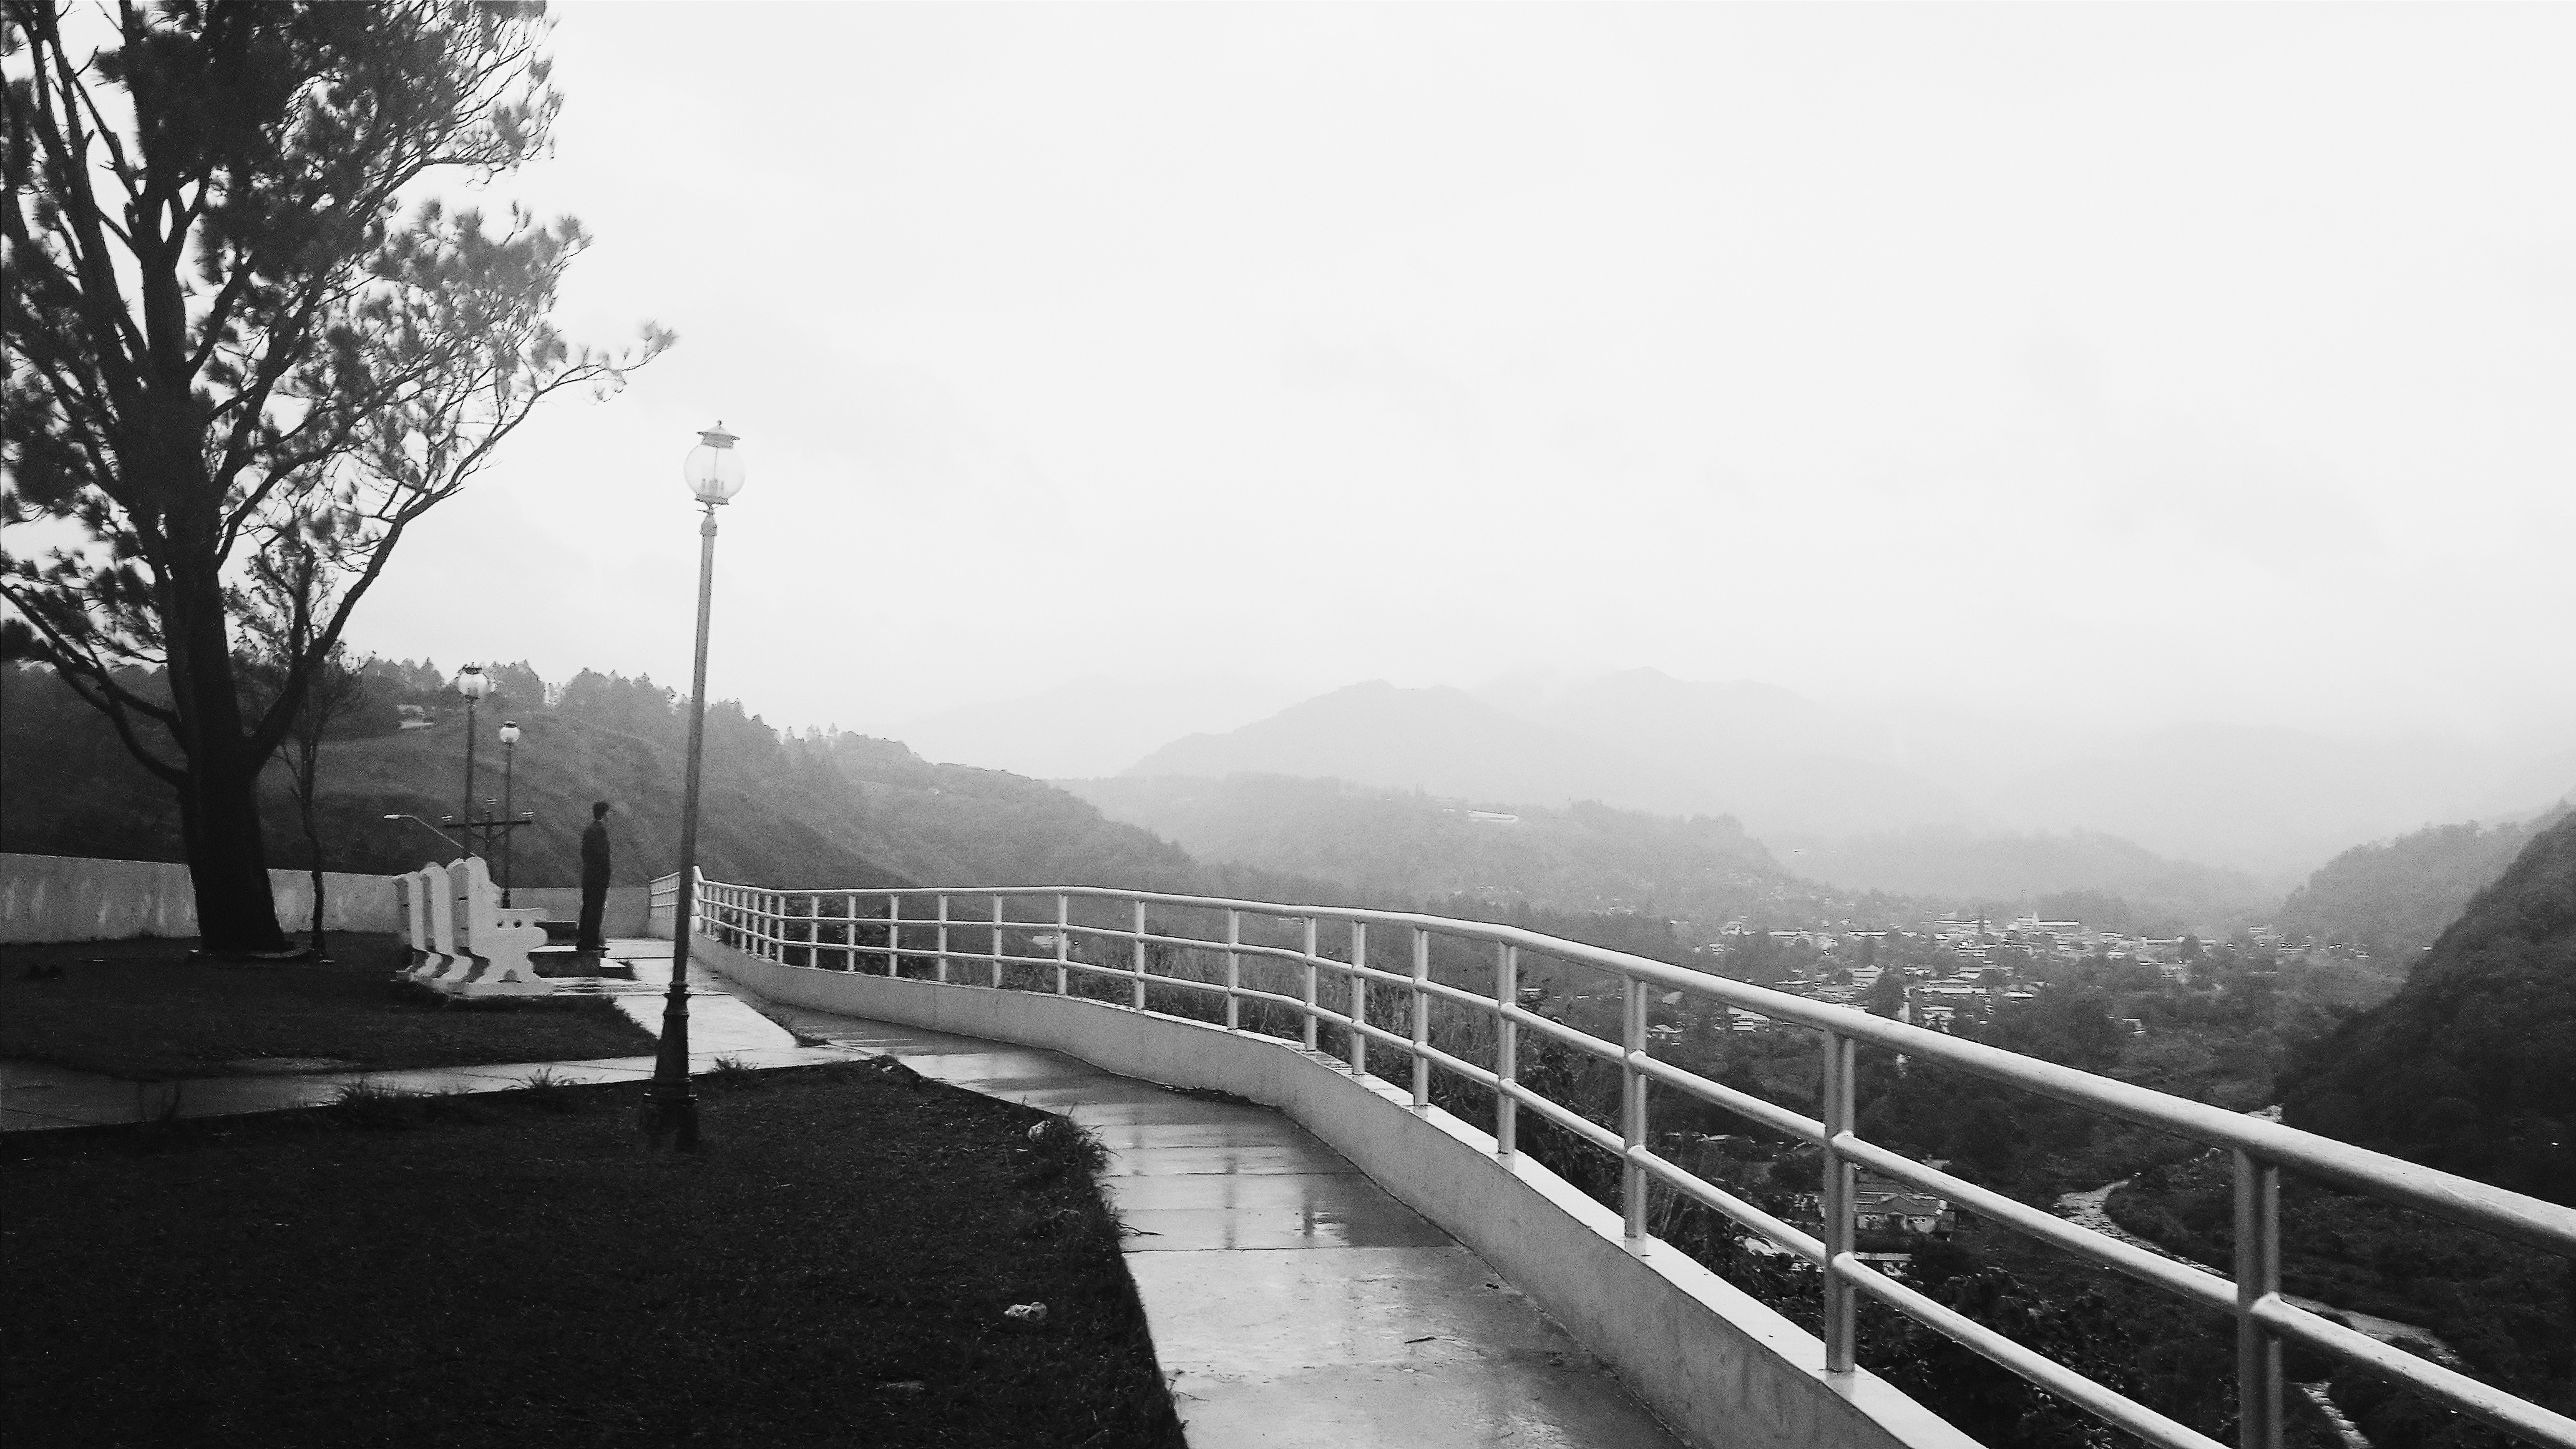
snow, black and white, road, bridge, morning, highway, transport, monochrome, infrastructure, monochrome photography, atmospheric phenomenon, nonbuilding structure